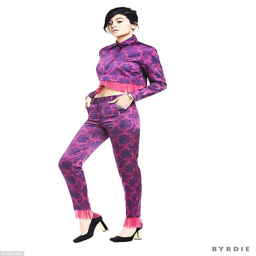
casual chic : author also wore a pink and violet patterned top and trousers